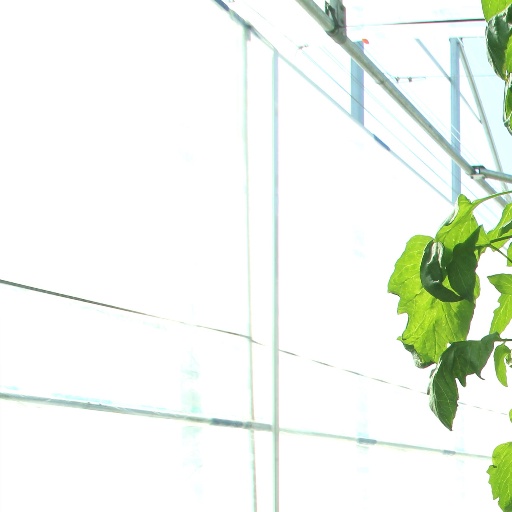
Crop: tomato